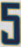
Number: 5